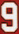
Number: 9